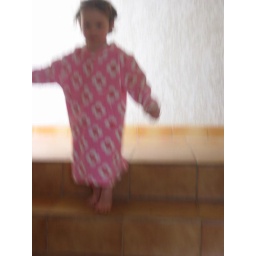
Mads in her fancy beach towel coat thing. 17/Jun/06